Alne railway station

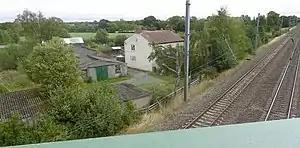
Site of the station (2016)

Alne railway station was a station which served the village of Alne in the English county of North Yorkshire. It was served by trains on the main line between York and Thirsk. From 1891 to 1957 it was the junction of the Easingwold Railway which connected the main line to the town of Easingwold. The station was north of York Station.